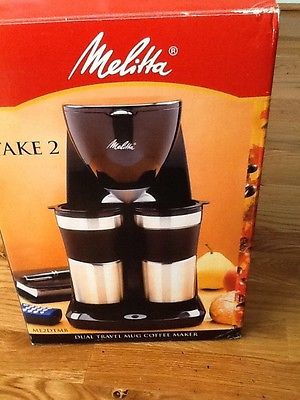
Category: coffee maker